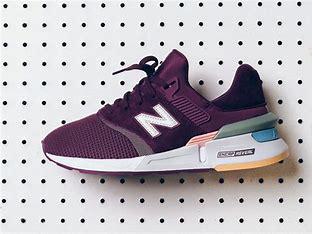
Brand: New
Model: Balance New Balance 997 Marathon